Schafhausen i.E. railway station

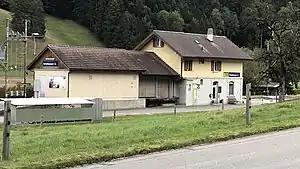
The station building in 2018

Schafhausen i.E. railway station, also known as Schafhausen im Emmental railway station, is a railway station in the municipality of Hasle bei Burgdorf, in the Swiss canton of Bern. It is located on the standard gauge Burgdorf–Thun line of BLS AG. This station is served as a request stop by local trains only.